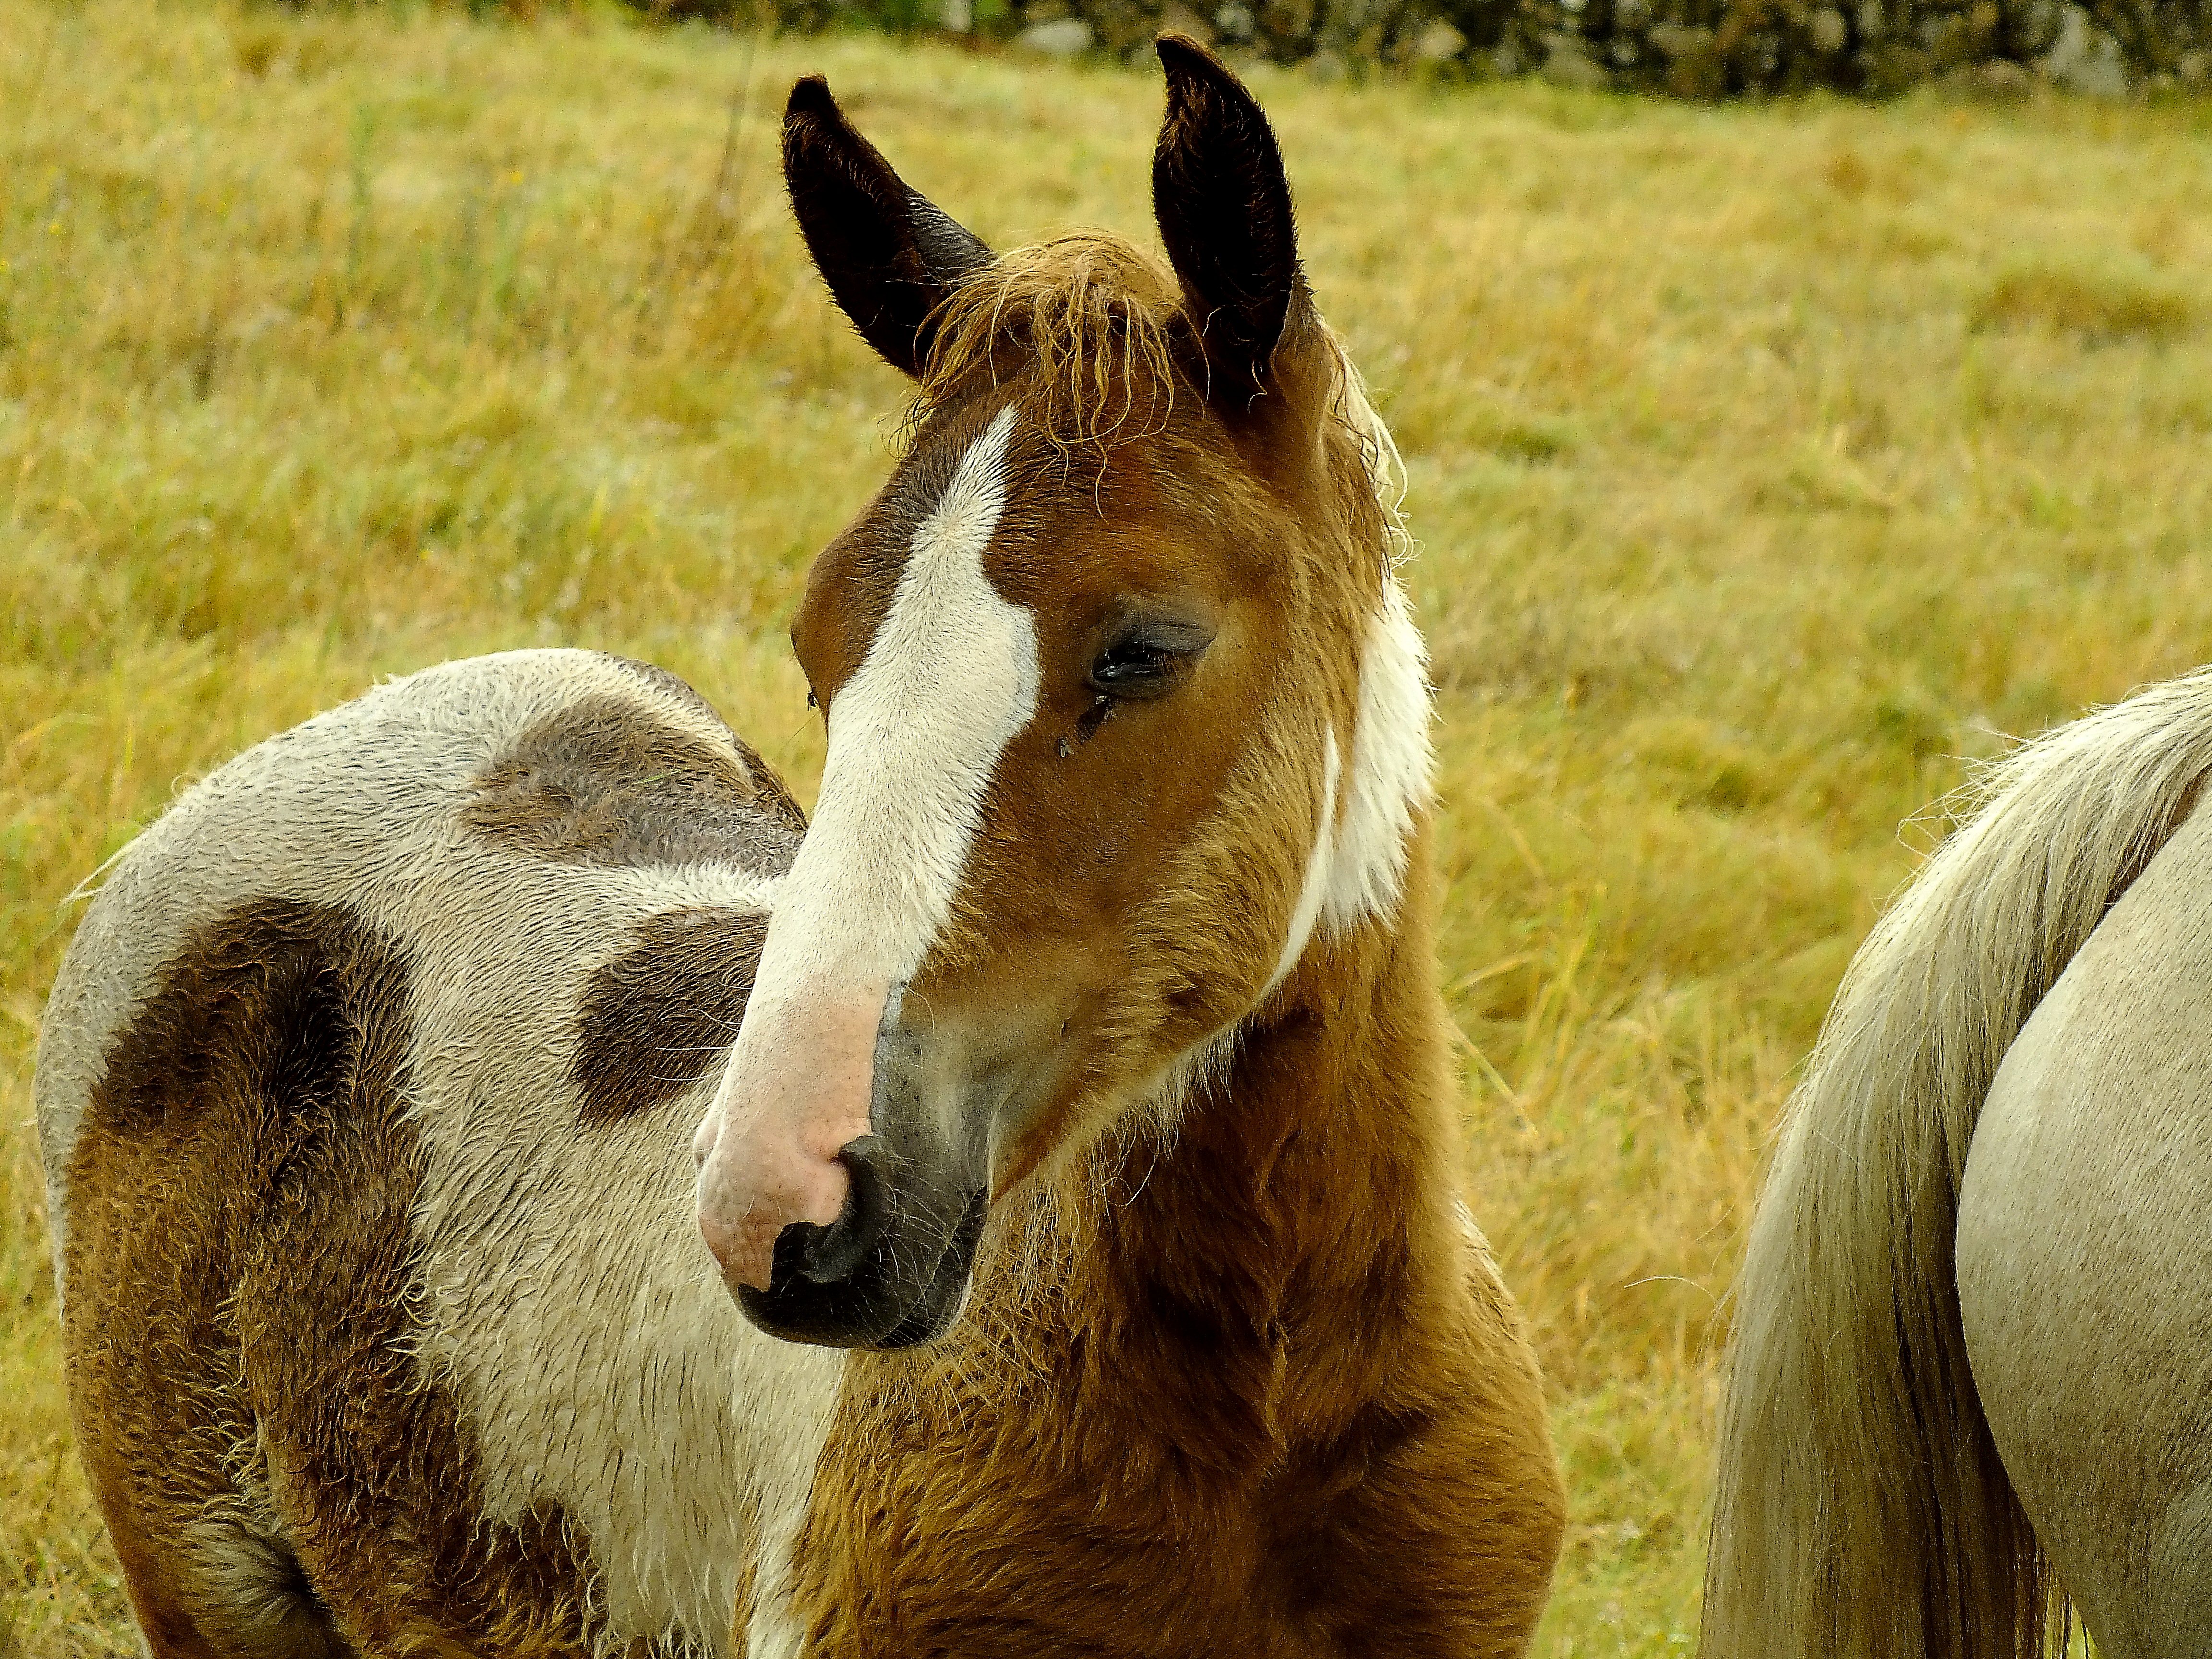
nature, wildlife, herd, pasture, grazing, horse, mammal, mane, fauna, animals, vertebrate, mare, naturaleza, caballos, foal, ggl1, animales, colt, pack animal, horse like mammal, mustang horse